Amyloidosis

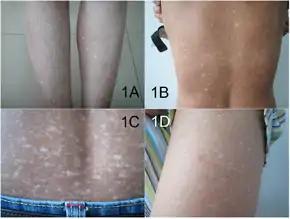
Skin features of amyloidosis cutis dyschromica. Hyperpigmented and hypopigmented macules on (A) lower legs, (B) back and waist, (C) waist. (D) Individual blisters on upper arm.

The presentation of amyloidosis is broad and depends on the site of amyloid accumulation. The kidney and heart are the most common organs involved.